Battalion

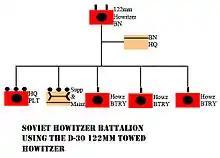
1980s Soviet 122 mm artillery battalion

A Soviet artillery battalion in the late 1980s consisted of a battalion headquarters, a headquarters platoon, a maintenance and supply platoon and three firing batteries, each with six artillery pieces, whether the self-propelled 2S1 Gvozdikas or the towed D-30 howitzers, and numbering 260 personnel or 240 personnel respectively. Rocket launcher artillery battalions consisted of a headquarters and headquarters platoon, a service battery and three firing batteries equipped with BM-21 Grads for a total of 255 personnel.